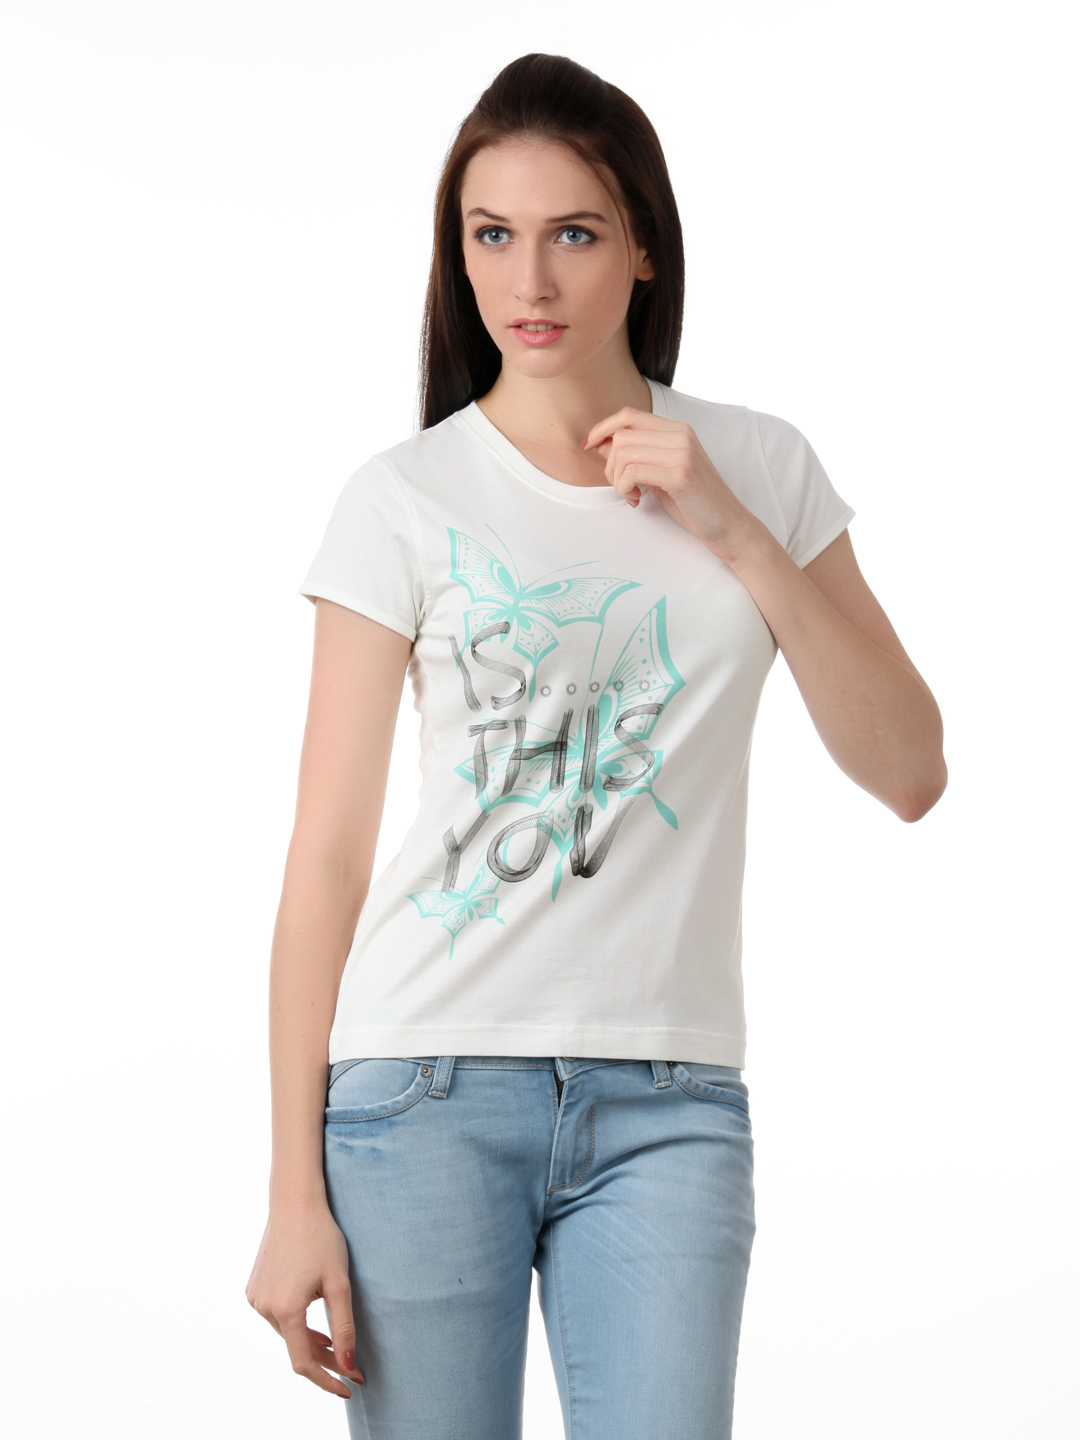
Myntra Women White T-shirt
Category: Apparel / Topwear / Tshirts
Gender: Women
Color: White
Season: Summer 2012
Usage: Casual